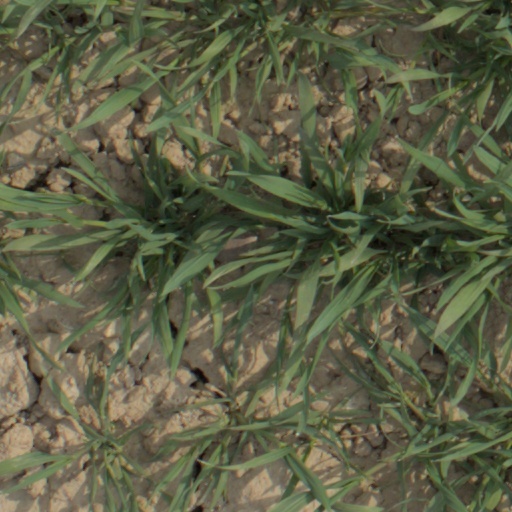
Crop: wheat